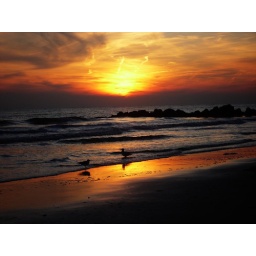
Life is a beach im just playing in the sand